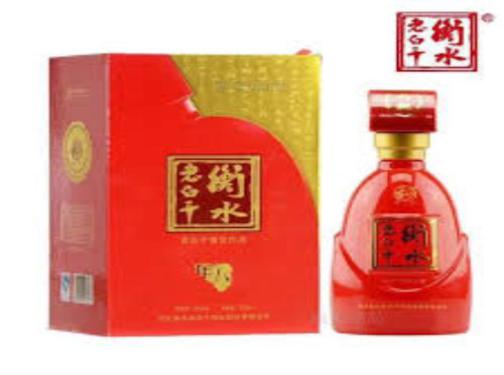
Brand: hengshui laobaigan
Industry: Food